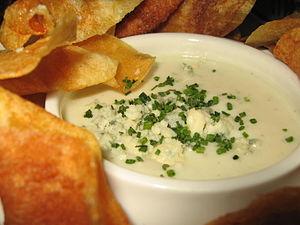
Tracle du Bugey
La tracle ou tracle du Bugey est un fromage fort élaboré dans les départements de l'Ain et de la Savoie.
Fromage fort est un terme générique désignant un mélange de fromage, d'alcool et d'aromate. C'est avant tout une fabrication maison pour laquelle il n’existe pas de recette unique.
Le mariage vin et cuisine remonte à l'Antiquité. Il va traverser le Moyen Âge, s'enrichir à la Renaissance et devenir un véritable classique de nos jours. On doit distinguer dans cette alliance la cuisine du vin et la cuisine au vin qui ont été et restent les deux façons d'utiliser les apports qualitatifs du vin en gastronomie.